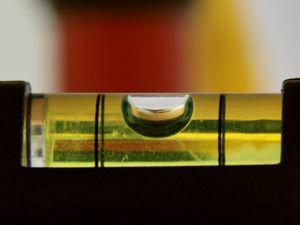
Un niveau à bulle est un élément d'un instrument de mesure conçu pour indiquer si une surface correspond à l'angle de référence. Par exemple l'horizontale, la verticale et 45° sont généralement proposés sur la règle du maçon.
L'horizontale est une orientation parallèle à l'horizon, et perpendiculaire à la verticale. Une ligne horizontale va de la gauche vers la droite ou vice-versa.